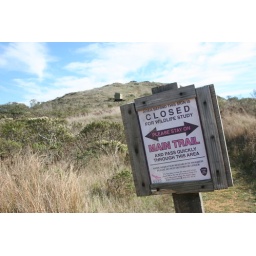
Warning sign about a hawk rehab project. We proceeded quickly. :) You can see the hawk house in the background.